Pierceton Historic District

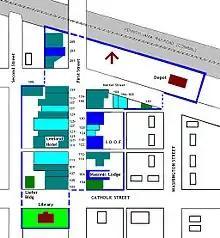
Pierceton Historic District, Indiana, Based on the map in the nomination form.

All structures are historically contributing towards the Historic District Status, unless otherwise noted. An ‘O’ rating signifies that the structure had enough historic or architectural significance to be considered for individual listing in the National Register of Historic Places. The ‘N’ rating signifies that the structure is above average and may, with further investigation be eligible for an individual listing. The ‘C’ or contributing rating signifies that the structure meet the basic inventory qualifications, but fails to meet individual merit, but in combination with other closely placed similar structures warrants inclusion in a historic district.